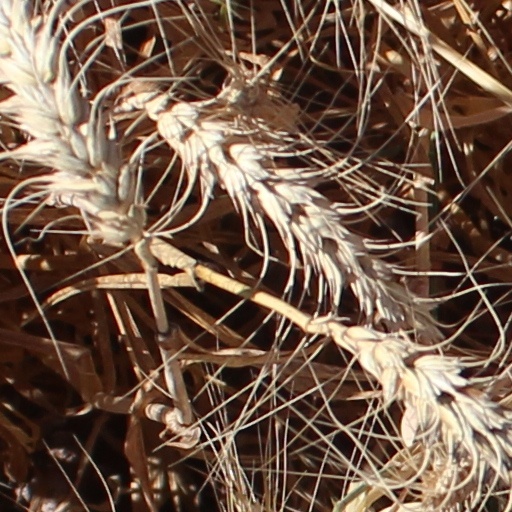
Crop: wheat